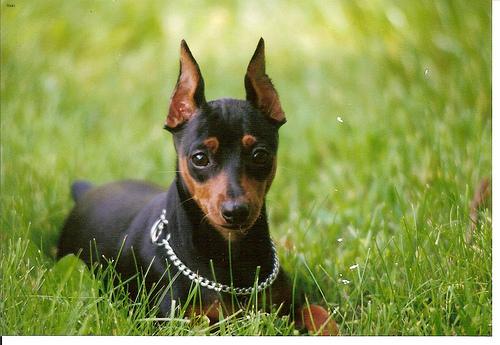
Breed: miniature pinscher